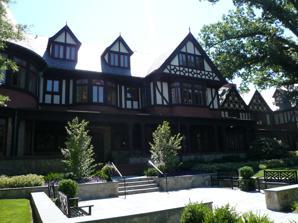
Building: Humanities Center (Loyola University Maryland)
Country: United States of America
Year built: 1896
Academic in Maryland, USA Humanities Center The Humanities Center on Loyola's Evergreen Campus General information Type Academic Architectural style Tudor Revival Location Baltimore , Maryland Country USA Coordinates 39°20′46.5″N 76°37′9″W / 39.346250°N 76.61917°W / 39.346250; -76.61917 Completed 1896 Cost $85,000 Owner Loyola University Maryland Design and construction Architect(s) Renwick, Aspinwall, and Russell Website loyola .edu The Francis Xavier Knott, S.J. Knott Humanities Center , commonly known as the Humanities Center , is the oldest building on the campus of Loyola University Maryland in Baltimore, Maryland .  The Tudor Revival building was originally built as a private residence in 1896 by New York architecture firm Renwick, Aspinwall, and Russell . Alice Whitridge Garret, the widowed heiress to the Baltimore and Ohio Railroad fortune, had the house built on the southern edge of the Garret Family’s Evergreen estate in Baltimore.  It was to be a wedding present for her son Horatio and his bride Charlotte Garrett and serve as their “cottage” home.  The house was nicknamed “Evergreen junior” and cost $85,000 to build. However, Horatio would die of cancer while traveling in Europe in 1896 and never see the house completed.  It sat unoccupied until 1919, when the Garret Family lent the house to the Red Cross as an institution for blinded servicemen in World War I . In 1921, the Jesuits from Loyola College purchased the house and 20 surrounding acres from the Garret Family to relocate their campus from Calvert Street . The college initially used the house for academic space, but in 1924 converted it into the Jesuit priest’s residence and renamed the house Jesuit House. The house was expanded in 1939, but was severely damaged by a fire in 1955. The building was rebuilt and significantly expanded from 1956 to 1958. In 1992, Loyola undertook a $6 million renovation to Jesuit House to consolidate 16 academic departments into a newly converted Humanities Center. The Jesuit priests were relocated to a smaller residence across Millbrook Rd called Millbrook House , now known as Ignatius House .  The renovation included a 30,000 square foot addition to the rear of the former Jesuit House. The college hired architecture firm Frank Gant Architects to oversee the renovation. In 2011, the popular Netflix drama series House of Cards filmed scenes inside the Humanities Center. Today the Humanities Center serves a number of departments and offices, houses the office of the president, the admissions office and includes a popular dining area known as the refectory. References